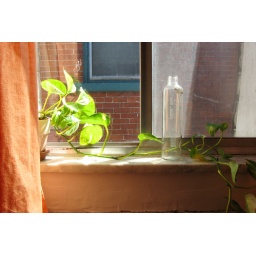
plant in king avenue kitchen window with orange curtain april 08 1